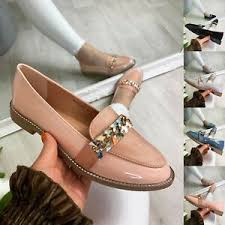
Label: Brogue